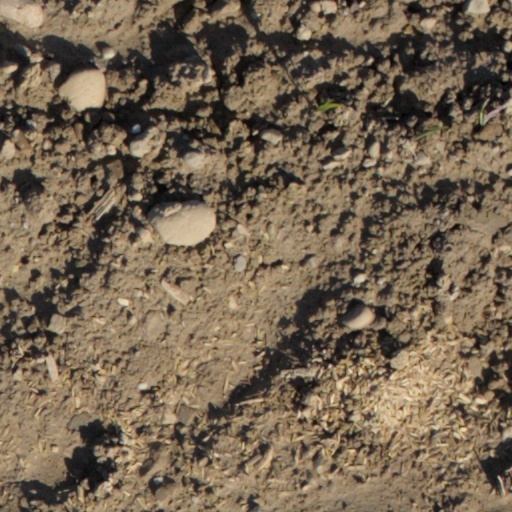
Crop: wheat